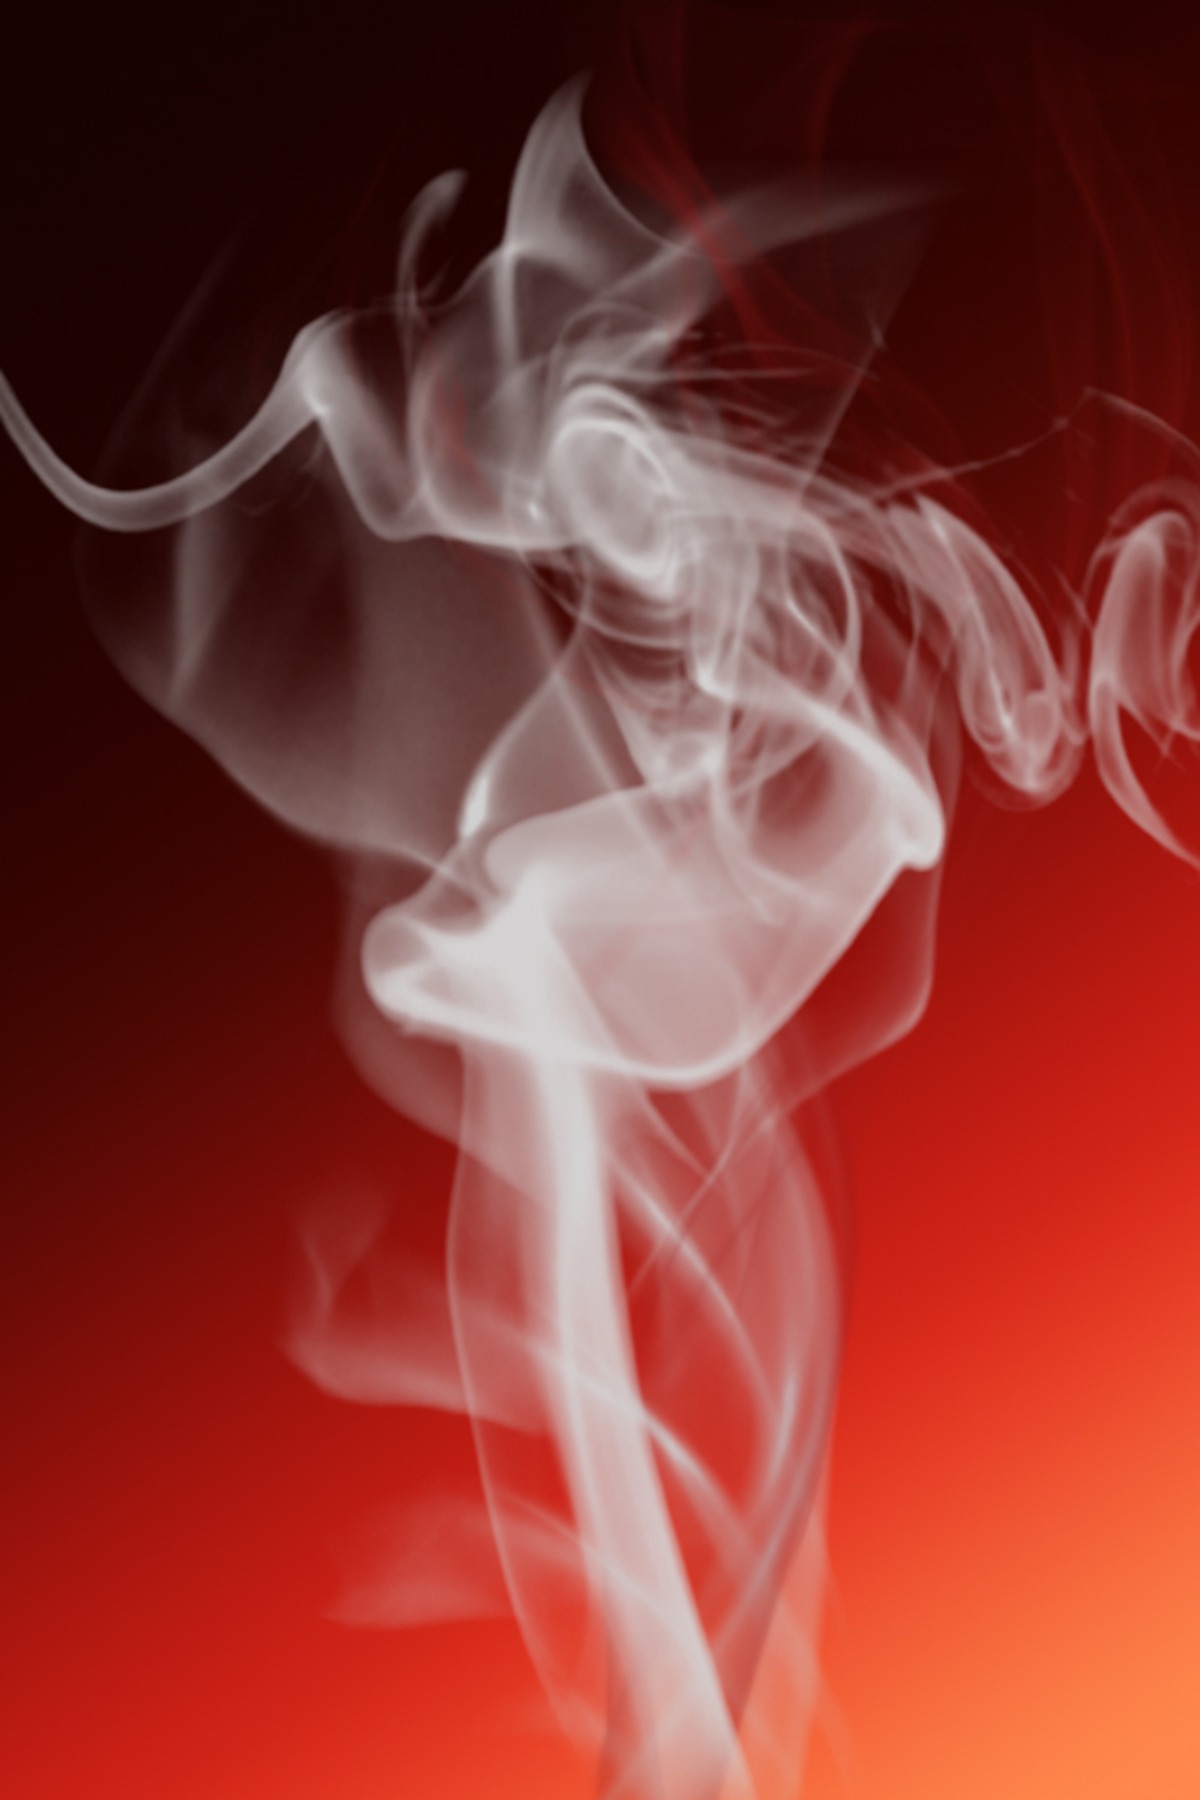
flower, petal, smoke, mystic, red, artistic, fire, artwork, human body, composing, organ, rauch, digital art, filigree